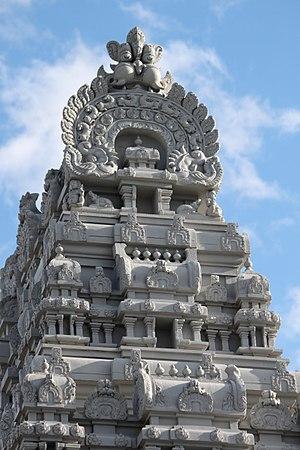
Hindu Temple Society of North America, représentant Sri Maha Vallabha Ganapati Devasthanam, au 45-57 Bowne Street, dans le quartier de Flushing, dans le borough du Queens, à New York, prétend être le tout premier des temples hindous traditionnels aux États-Unis.